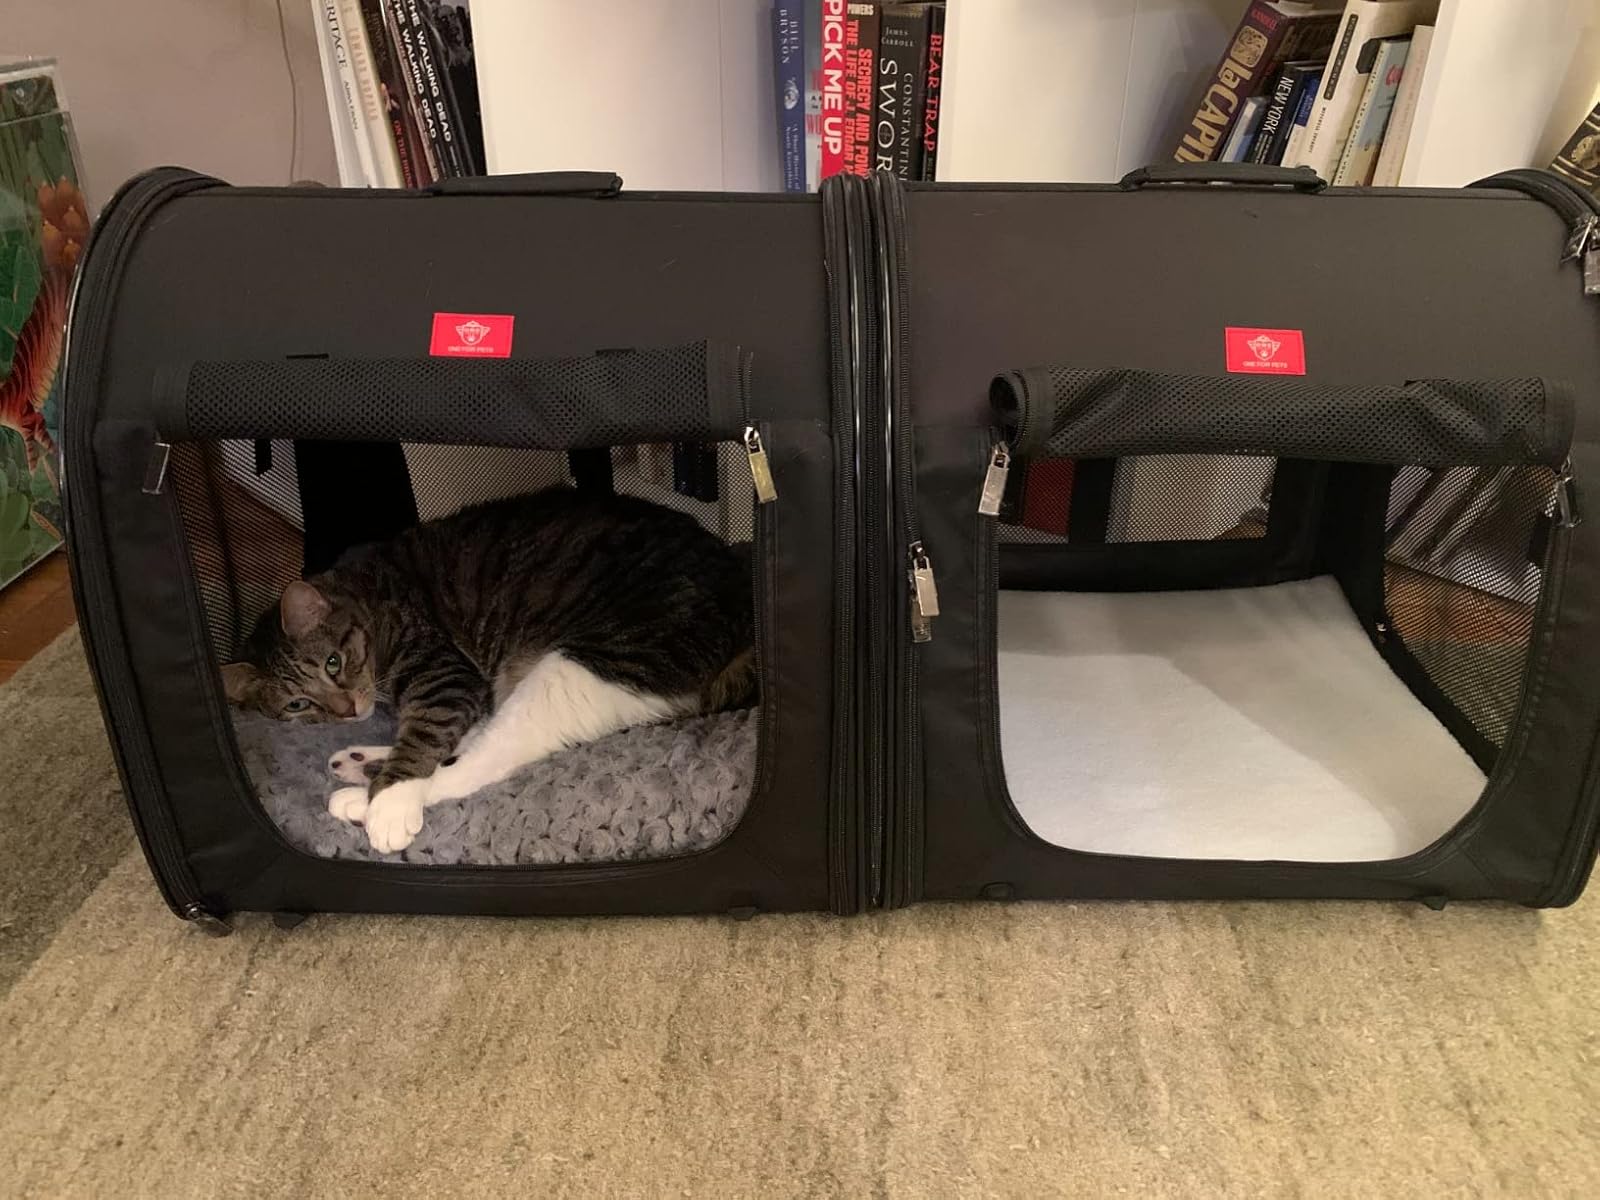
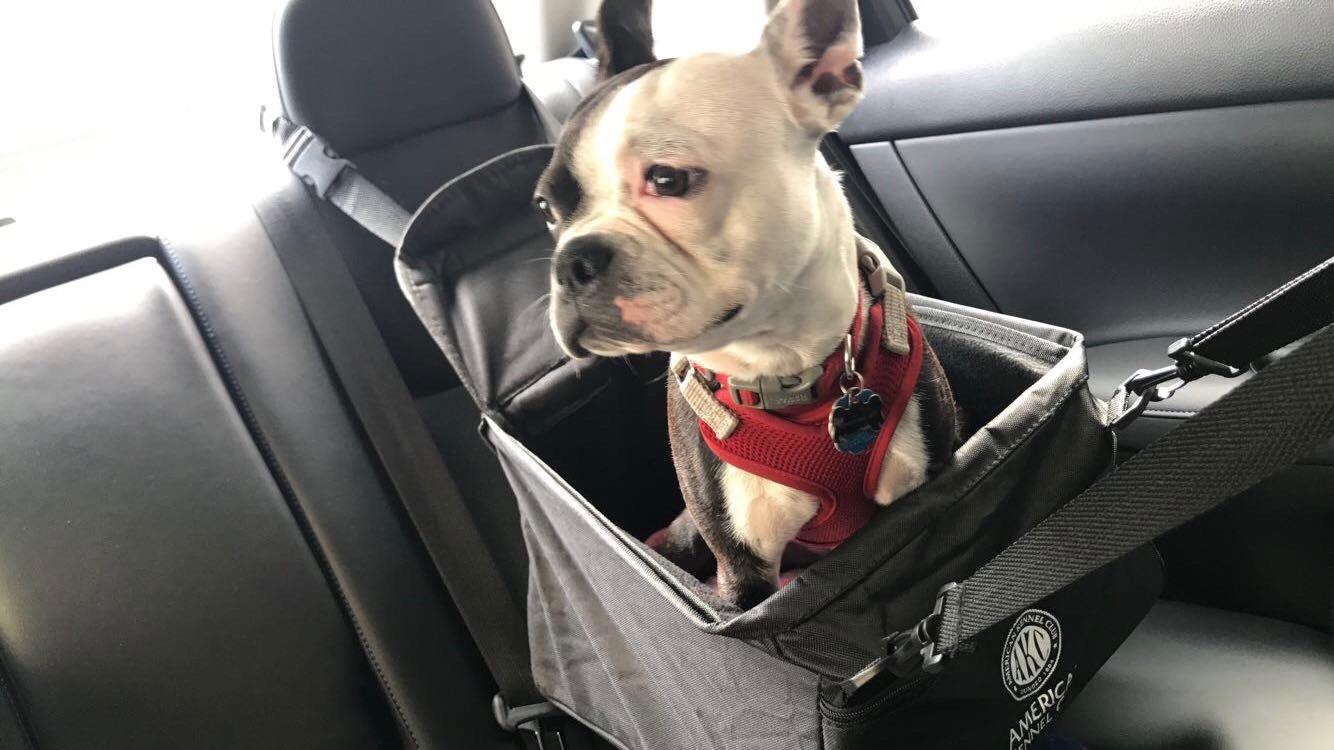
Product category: items_kennel
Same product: no